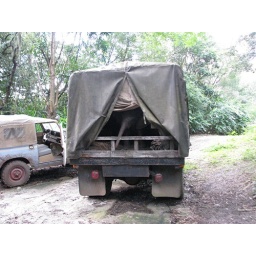
Near end. Note baby elephant in truck saved from poachers